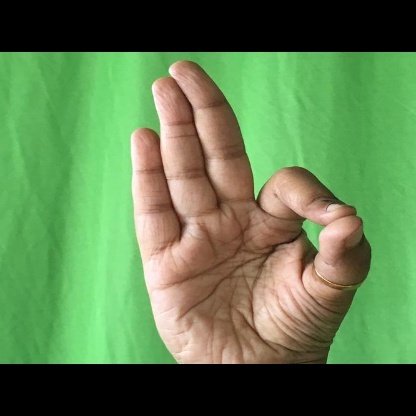
Mudra: Aralam